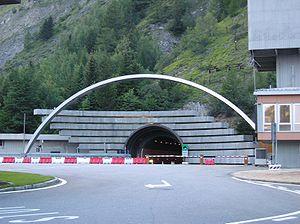
Entrée du tunnel du Mont-Blanc coté italien
Le tunnel du Mont-Blanc est un tunnel routier qui relie Chamonix-Mont-Blanc, en Haute-Savoie, France, à Courmayeur, en Vallée d'Aoste, Italie. Lors de l'inauguration en 1965, c'était le plus long tunnel routier du monde.
La circulation alternée concerne des restrictions de circulation sous la forme d’une alternance du sens de circulation sur un segment du réseau routier, fluvial ou ferré.
Le présent article recense les tunnels les plus longs au monde en service mais exclut les tunnels de métro et les tunnels canaux. Le plus long tunnel destiné au transport de personnes au monde est la Ligne 3 du métro de Canton.